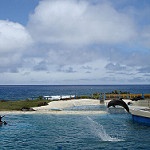
Scene: Outdoor